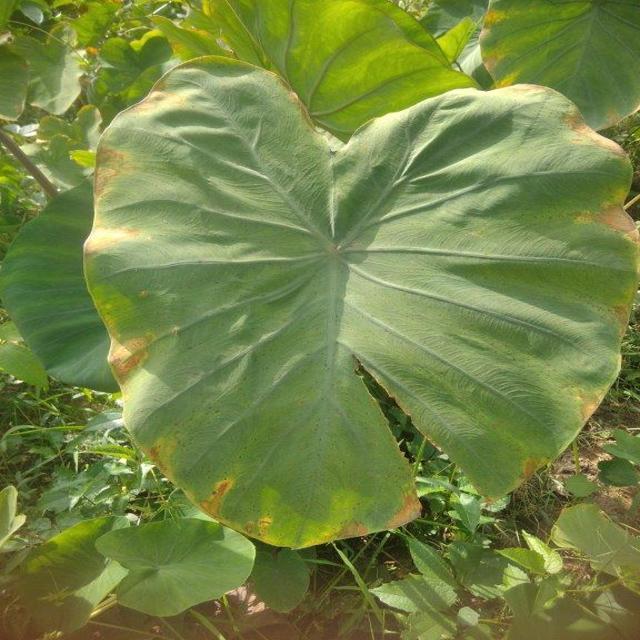
Label: Mid_Blight